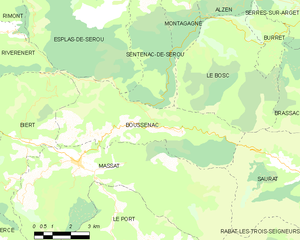
Carte des communes françaises: Boussenac
Boussenac est une commune française, située dans le département de l'Ariège en région Occitanie.